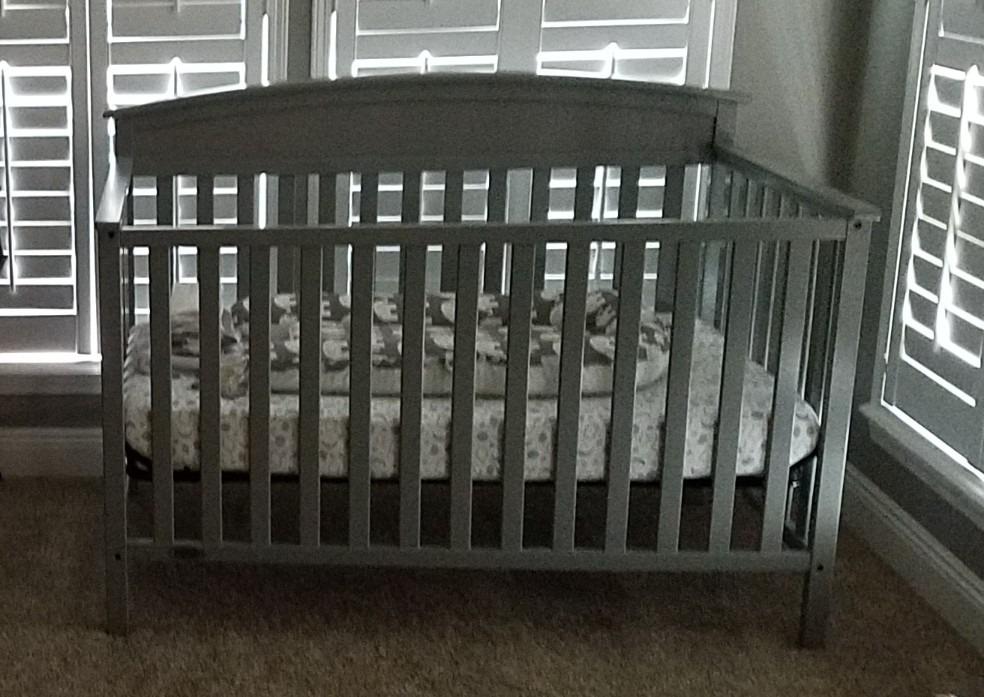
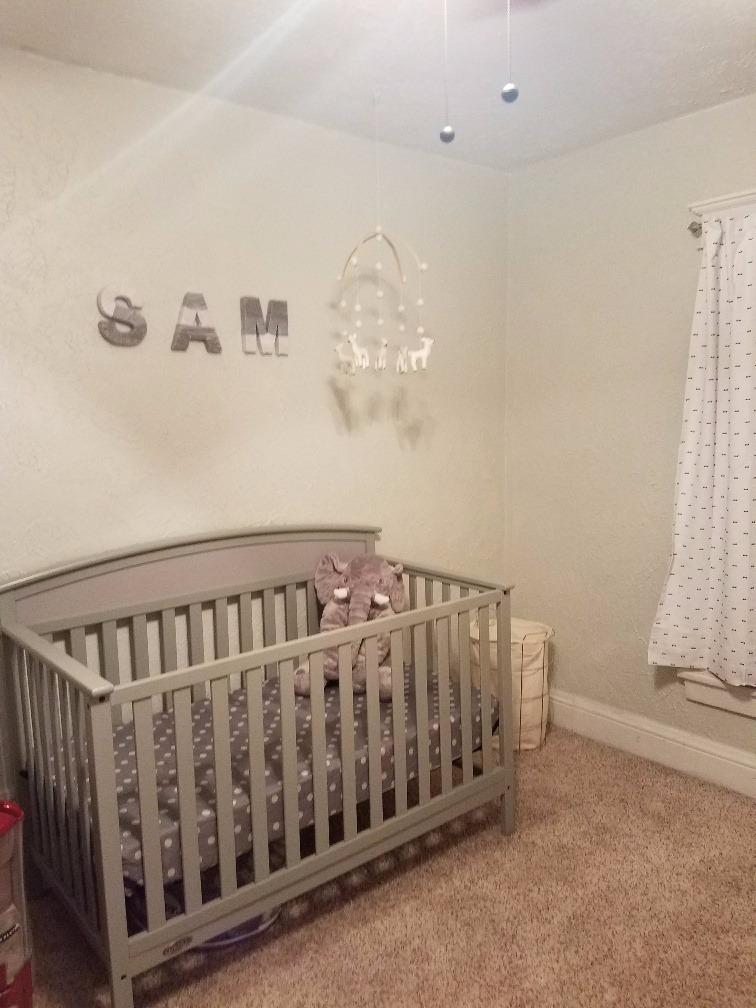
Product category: products_crib
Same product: yes